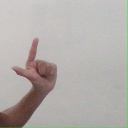
अक्षर: ल